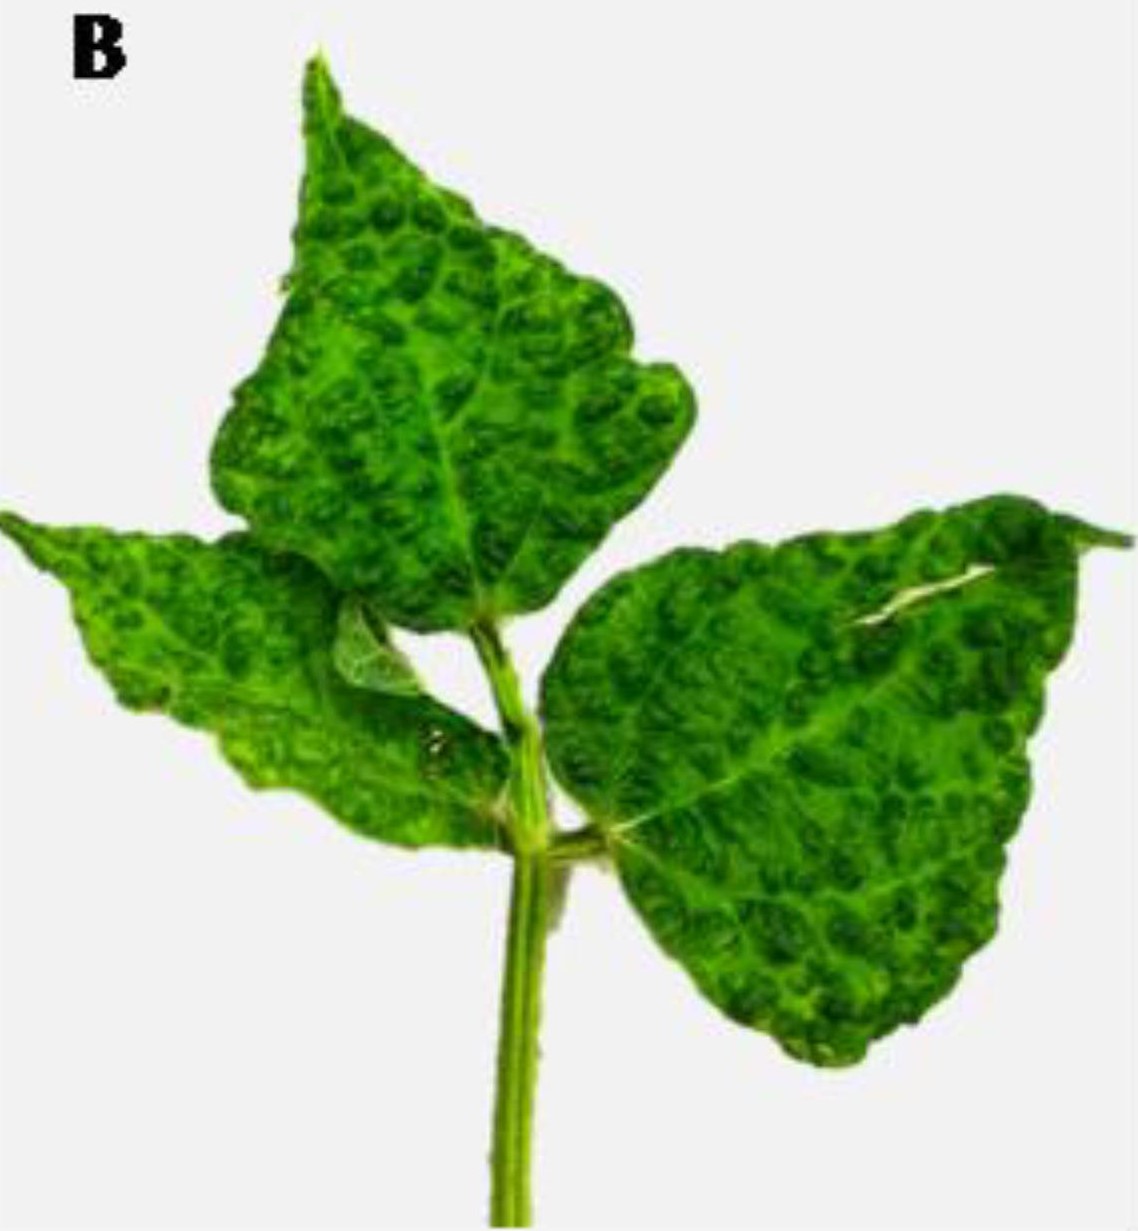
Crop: unknown
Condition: bean_mosaic_virus